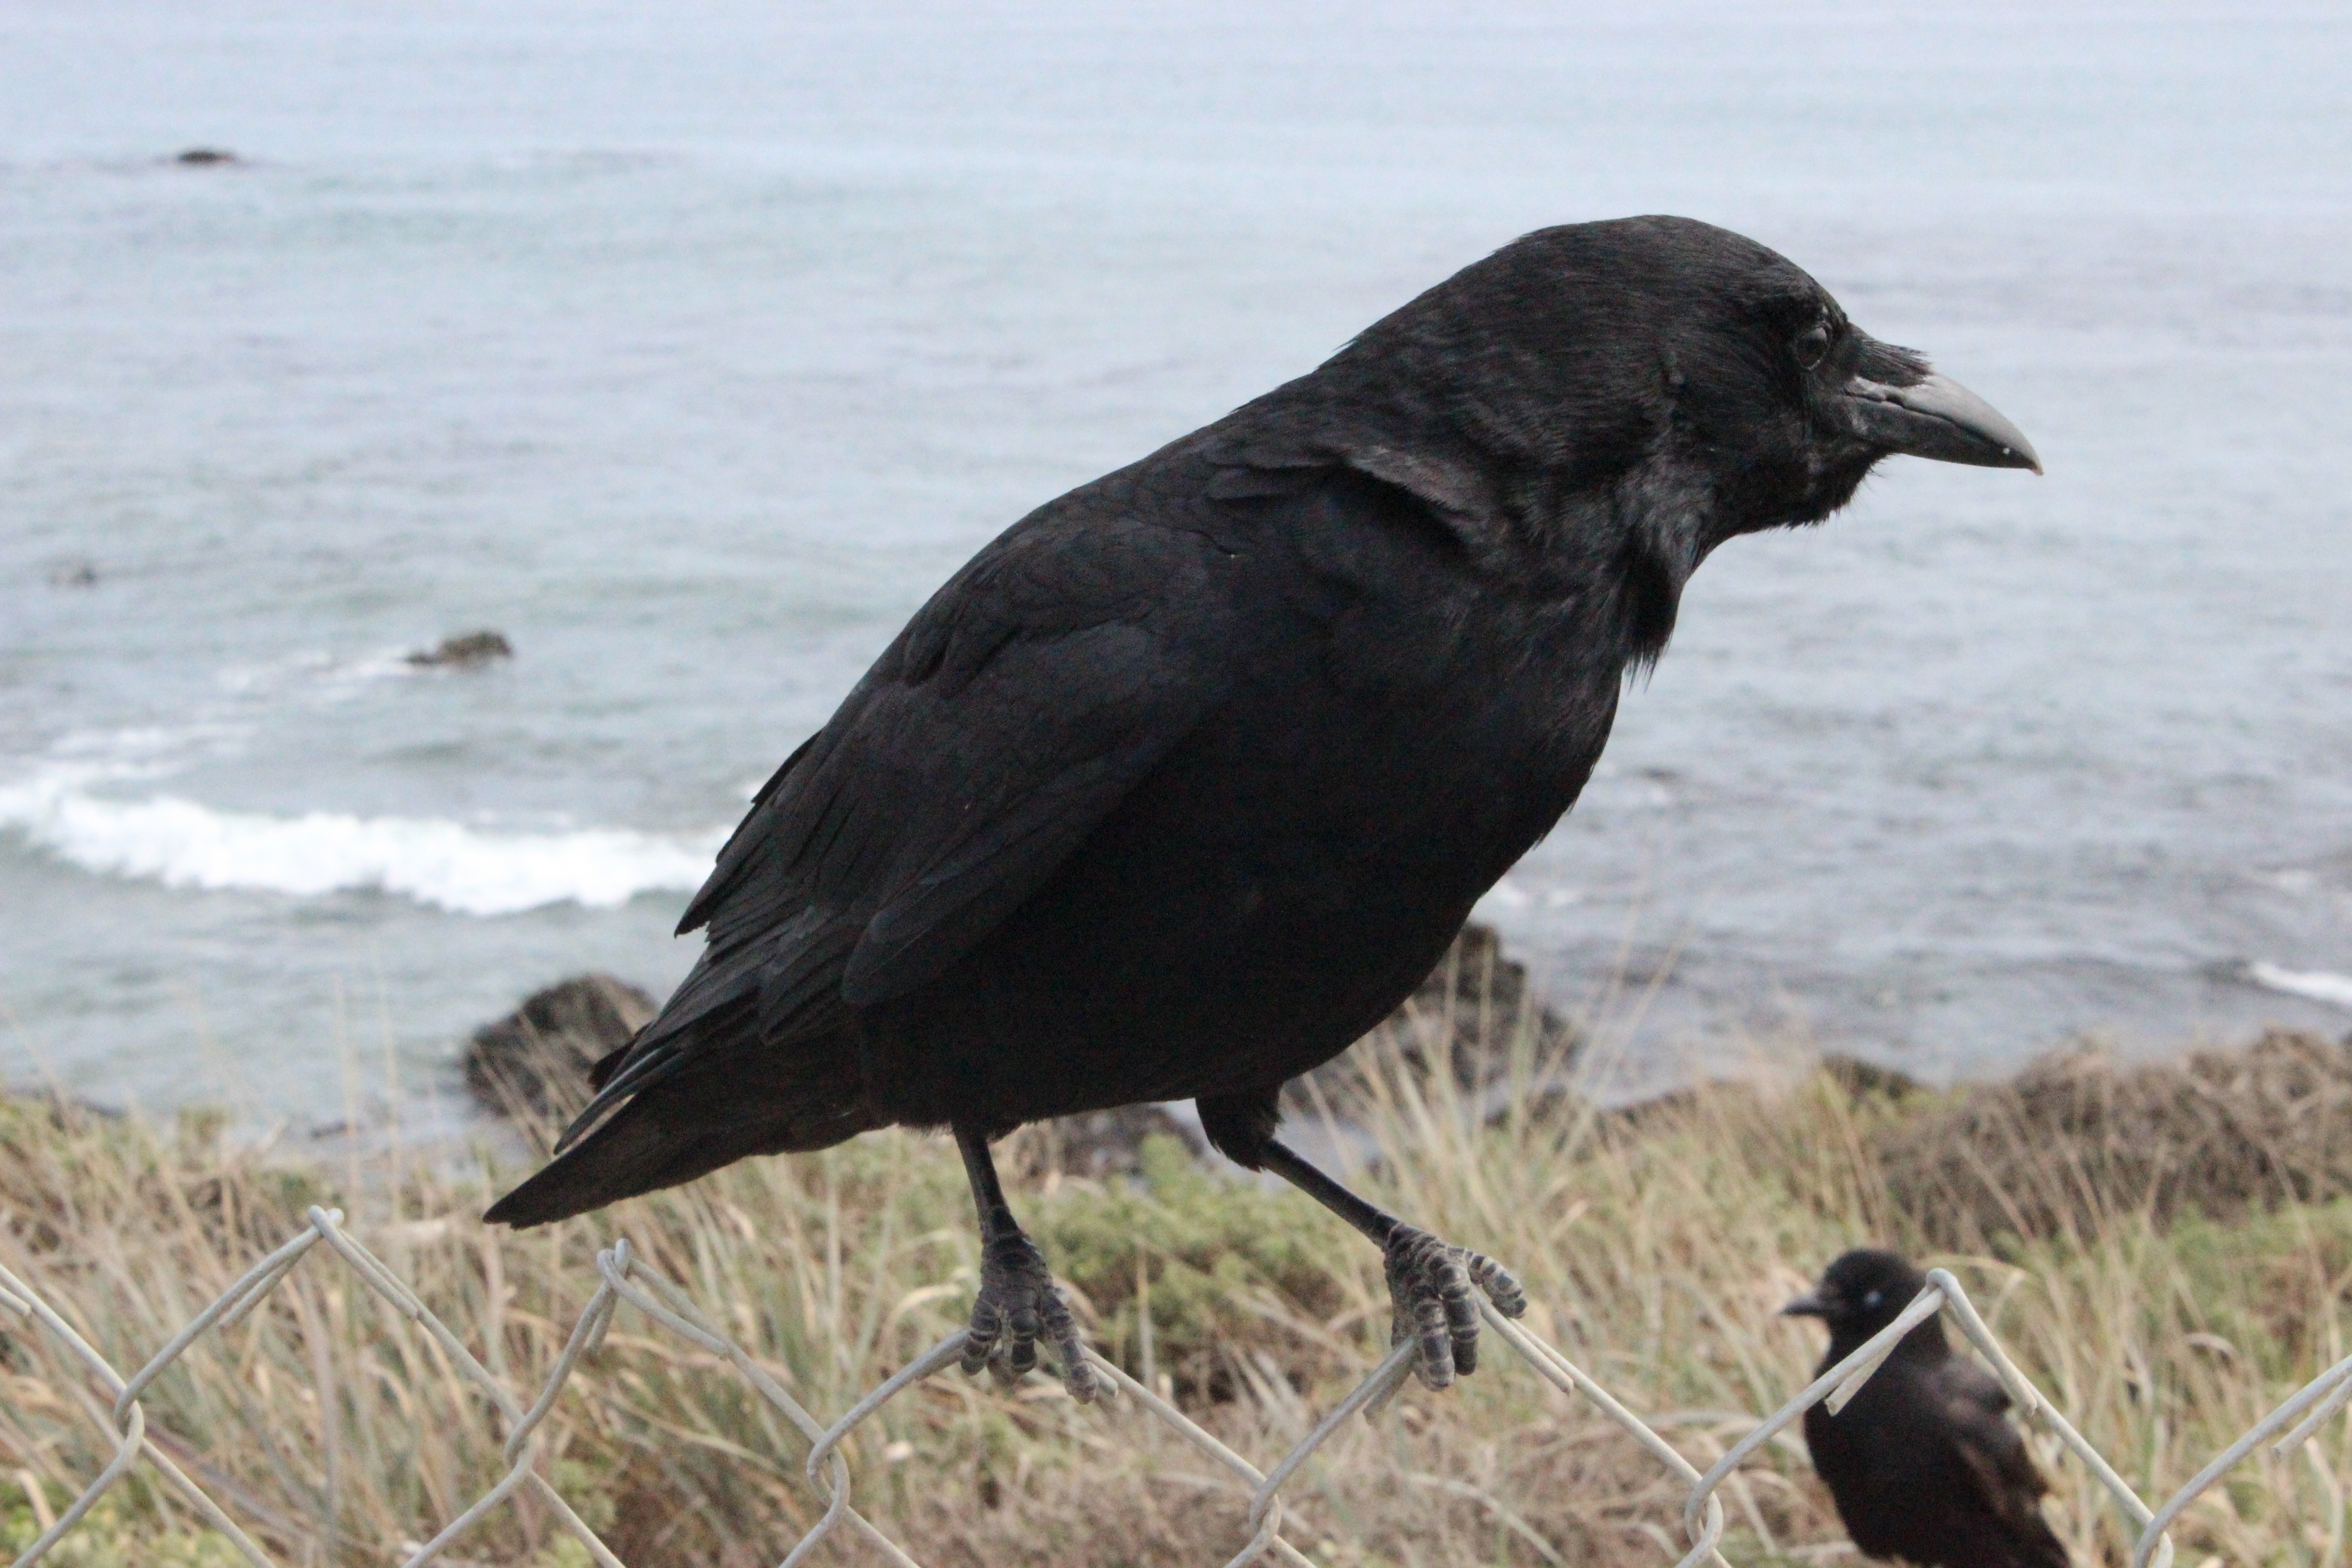
nature, bird, wing, wildlife, beak, black, fauna, crow, rook, vertebrate, raven, blackbird, american crow, perching bird, cinclidae, crow like bird